Doorstep Greens

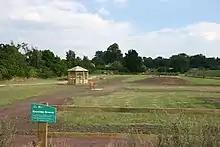
Doorstep Green at Cavenham

Doorstep Greens are locally owned and run public spaces across England. They were first created by the Countryside Agency (CA) in a project started in April 2001, providing grants of £10,000 to £150,000 to English communities, with a target of 200 communities total. The majority of the funding came from the New Opportunities Fund which later became the Big Lottery Fund although the Countryside Agency did input staff and some of its own resources. The Agency set out to find green spaces which could be organised into relatively small parks and then create a local charitable trust to own, fundraise for, and run each space in perpetuity. This followed from the completion of the CA's Millennium Green scheme, which created similar areas to celebrate the turn of the millennium from 1996-2000.